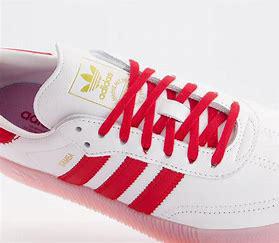
Brand: Adidas
Model: Sambarose